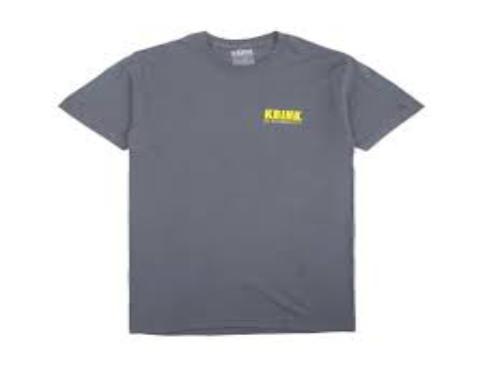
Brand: krink
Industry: Clothes